Emily M. J. Cooley

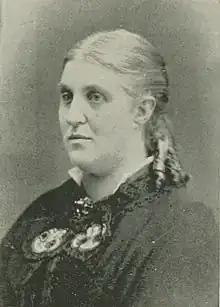
Portrait from "A Woman of the Century"

Emily M. J. Cooley ( Jones; 1831–1917) was an American religious and temperance leader affiliated with the Woman's Christian Temperance Union (W.C.T.U.) and the Woman's Foreign Missionary Society of the Methodist Episcopal Church.